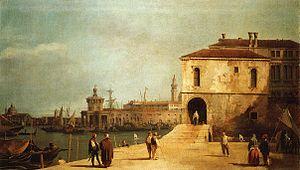
Pietro Grimani est le 115ᵉ doge de Venise élu en 1741.